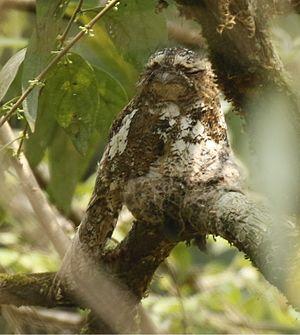
Le Podarge de Hodgson est une espèce d'oiseaux de la famille des Podargidae.